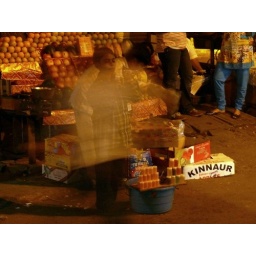
on Bajaj road in Mumbai at 10 in the night boy sells bubble blower.